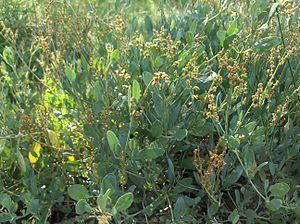
Obione faux-pourpier, Stêr ar Pont Men, Tregarvan, Finistère, France
Halimione est le nom d'un genre de plantes de la famille des Chenopodiaceae selon la classification classique de Cronquist, ou des Amaranthaceae selon la classification phylogénétique.
L'îlot des Capucins, avancée rocheuse de la pointe des Capucins, est un îlot rocheux situé dans l'océan Atlantique au pied de la falaise de la commune de Roscanvel, dans la Presqu'île de Crozon en France. Son nom vient d'un rocher à proximité de l'îlot, qui a la forme d'un moine en prière.